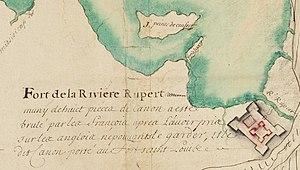
Le fort Rupert, dans la baie James, après sa prise par les Français en juillet 1686. «
Ceci est une liste des forts de la Nouvelle-France. Pour faciliter l'accès, les forts sont
L’expédition de la baie d'Hudson de 1686 est un conflit opposant la France et l’Angleterre dans la baie d’Hudson et qui a pour cause principale le contrôle du lucratif commerce des fourrures. Elle désigne une expédition menée par la Nouvelle-France contre les postes de traite de la compagnie de la baie d'Hudson dans la partie sud de la baie d'Hudson. Dirigée par Pierre de Troyes, sur ordre du gouverneur de la Nouvelle-France, l’expédition permet de capturer les postes de Moose Factory, Rupert House, Fort Albany ainsi que le Craven, navire de la Compagnie de la Baie d’Hudson. C’est aussi une mission d’exploration car elle traverse des territoires inconnus. Le conflit de la baie d’Hudson est un épisode qui précède de quelques mois de le déclenchement de la guerre de Neuf Ans entre la France et l'Angleterre. Un des lieutenants du chevalier de Troyes, Pierre Le Moyne d'Iberville, entreprit d’autres expéditions qui culminèrent lors de la victoire navale de 1697. A la fin de la guerre, la Nouvelle-France contrôlait tous les ports de la compagnie sauf un.
Le fort Saint-Jacques est construit à l'embouchure de la rivière Rupert dans la baie James en 1668. C'était le premier poste de traites de la Compagnie Baie d'Hudson sous la direction de Médard Chouart des Groseilliers. Il fut appelé le Fort Charles et était le premier établissement d'Européens dans le nord du Canada. Le fort fut capturé par les Français en 1686, et fut sous leur contrôle jusqu'en 1713. C'est sous ce règne qu'il fut baptisé le fort Saint-Jacques.